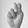
ASL letter: N